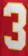
Number: 3